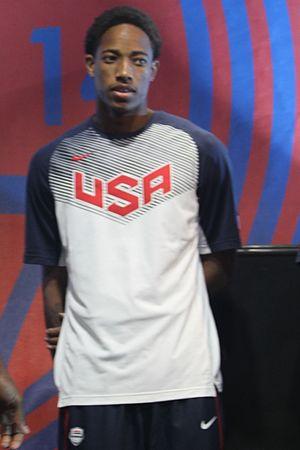
DeMar DeRozan, né le 7 août 1989 à Compton, est un joueur américain de basket-ball. Il joue aux postes d'arrière et ailier.